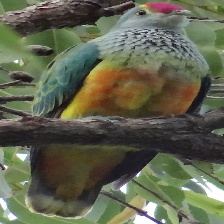
Species: SCARLET CROWNED FRUIT DOVE
Scientific name: PTILINOPUS INSULARIS